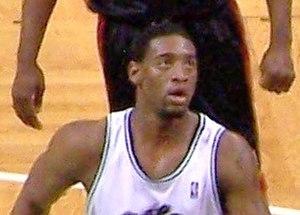
Orien Greene, né le 4 février 1982, à Gainesville, en Floride, est un joueur américain de basket-ball. Il évolue au poste de meneur.